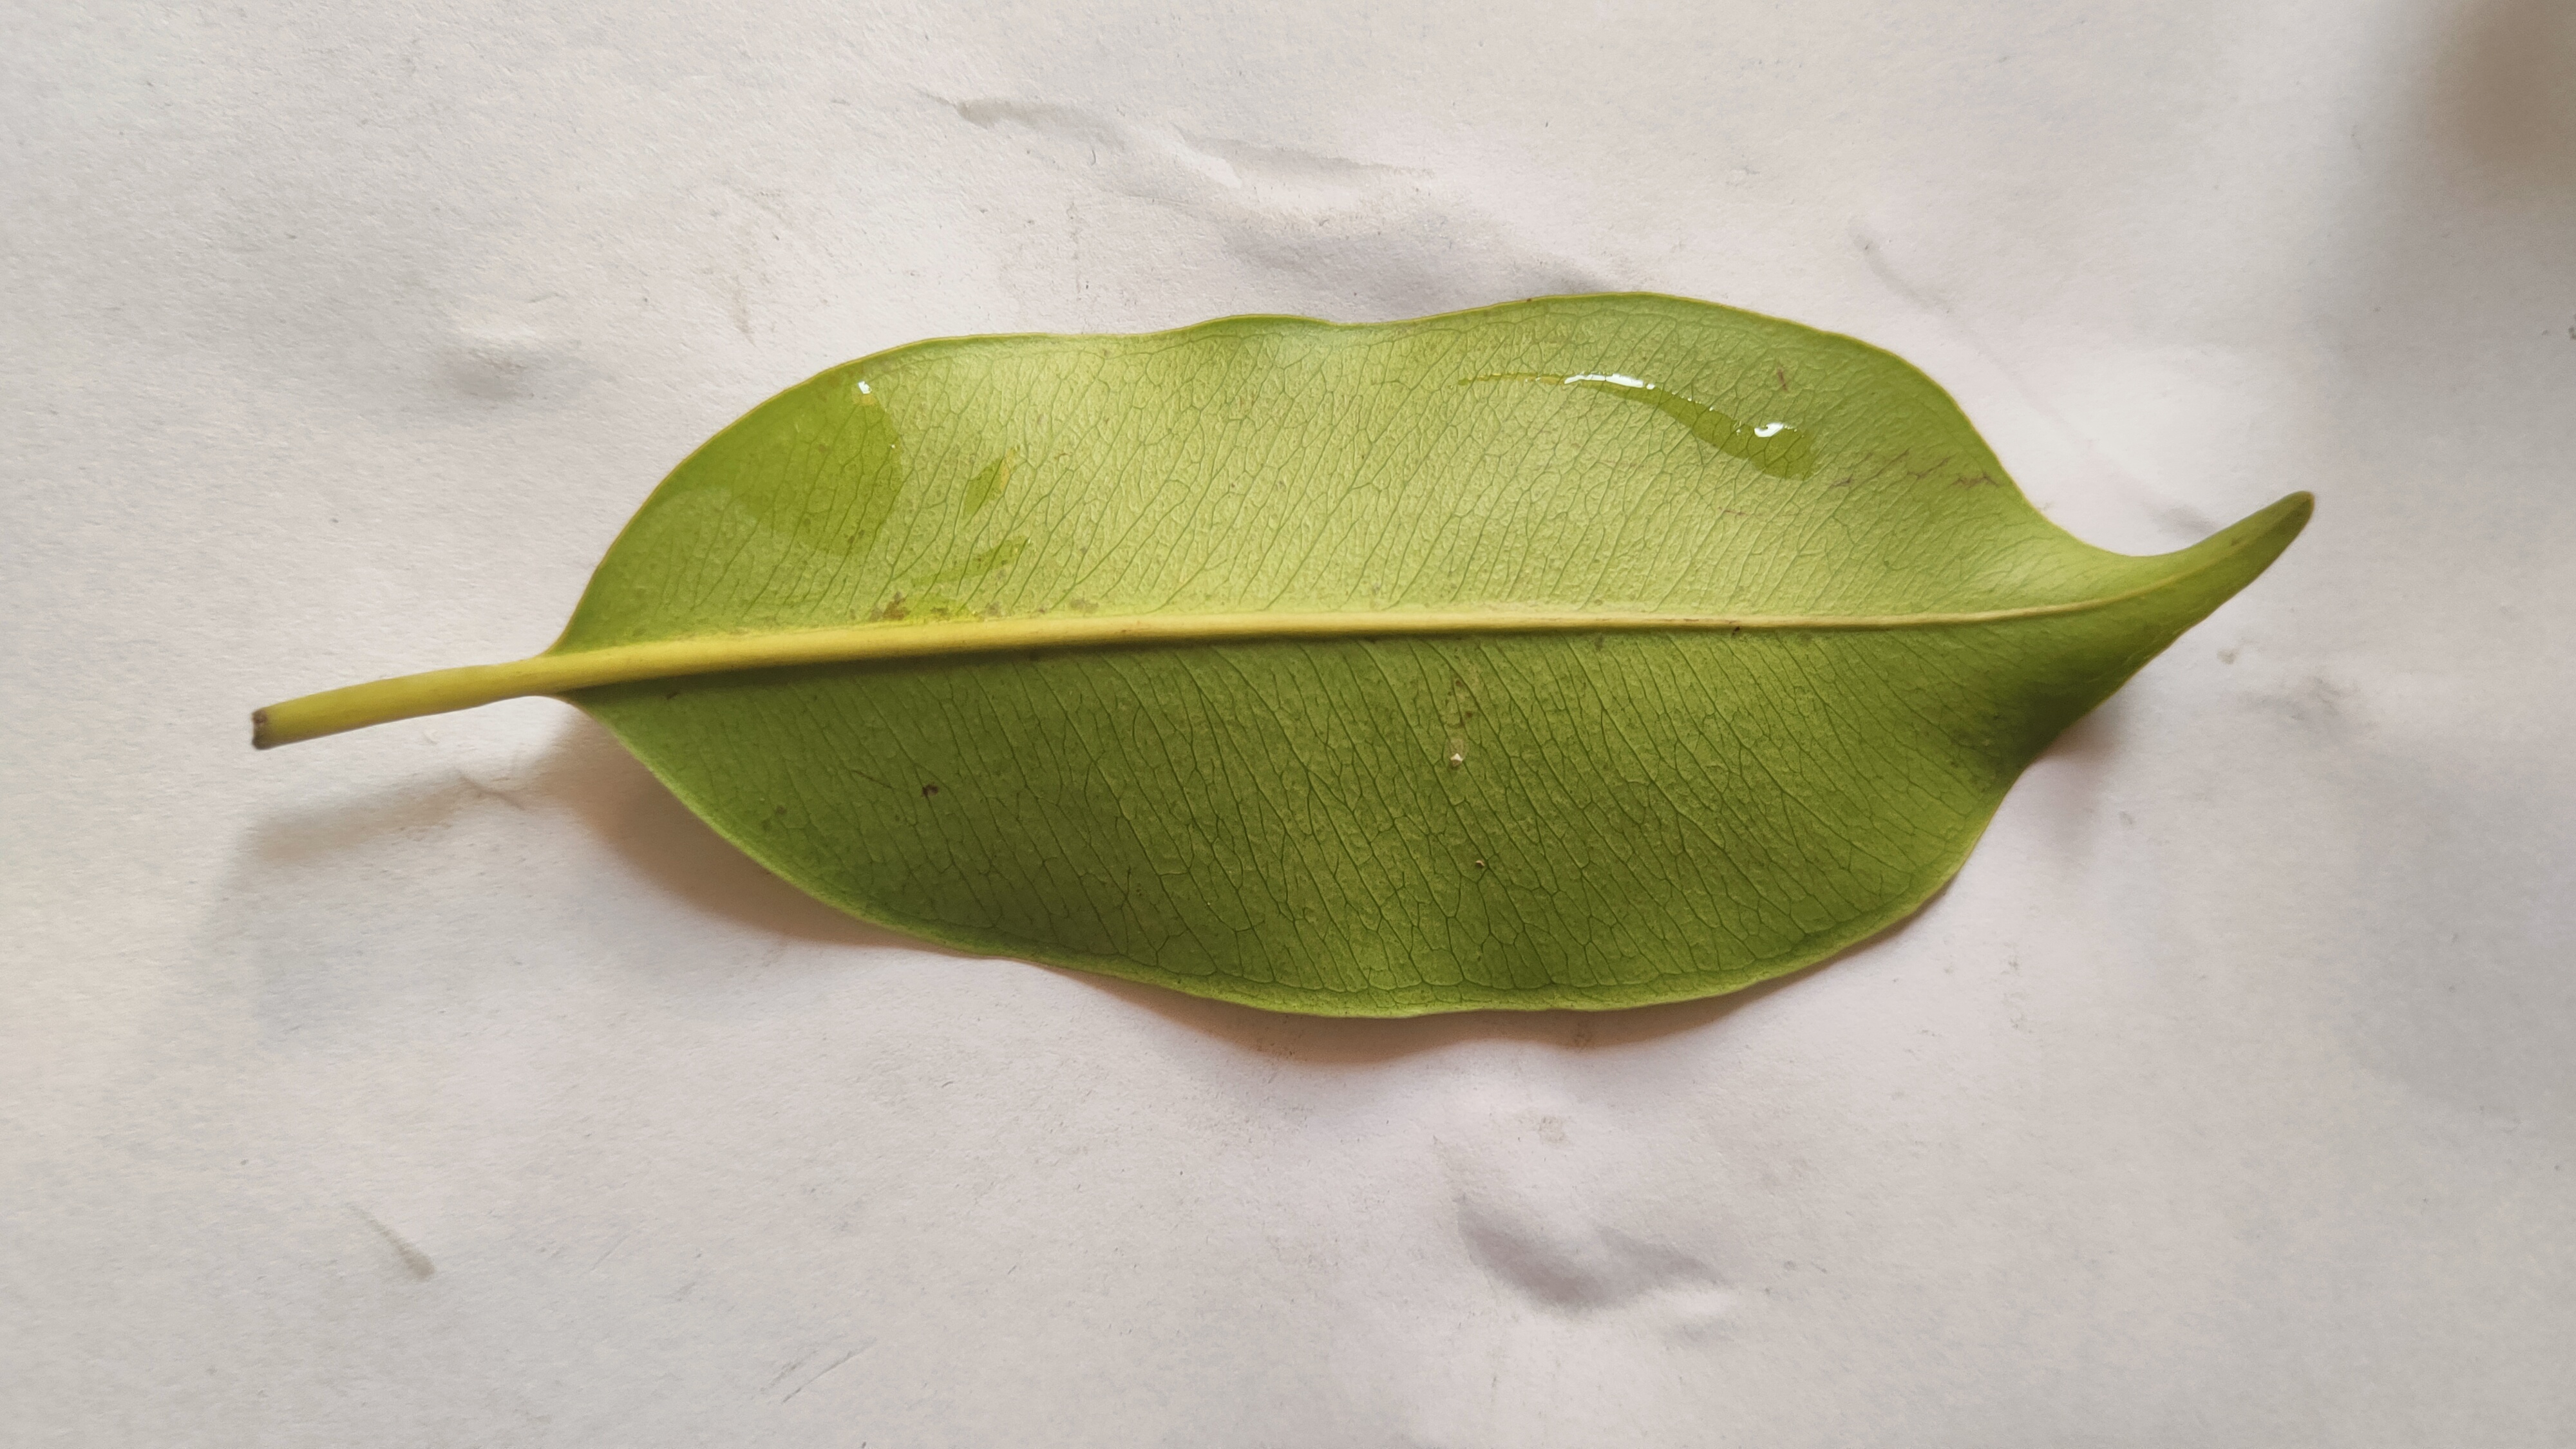
Leaf variety: Black plum